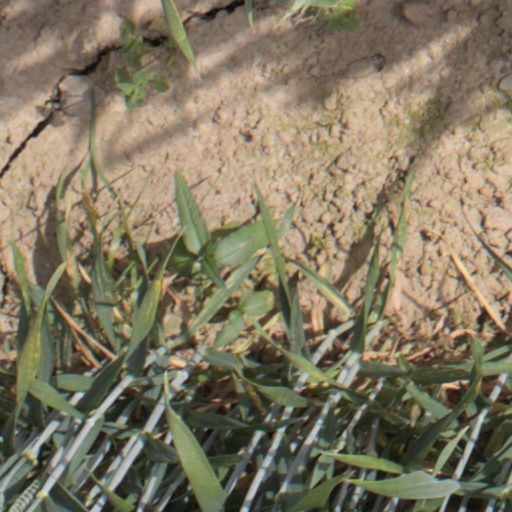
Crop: wheat